John Mutton (Canadian politician)

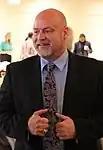
Mutton in 2018

John William Mutton (born c. 1966) is a Canadian consultant, former municipal politician, and athlete. He served as Mayor of Clarington from 2000 to 2006 and was identified in 2023 as "Mr. X" in Ontario’s Greenbelt scandal, which led to a two‑year lobbying ban issued in 2025.